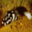
Label: skunk